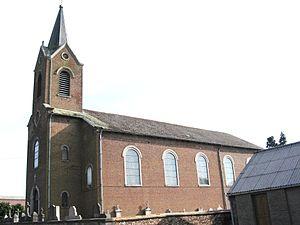
Eglise Saint-Laurent à Cras-Avernas
Cras-Avernas est une section de la ville belge d'Hannut, située en Région wallonne dans la province de Liège. Ses habitants sont appelés les Abaronnais et au nombre d'un peu plus de 500.
Le diocèse de Liège, dans la province de Liège en Belgique, compte 529 paroisses. Ces paroisses sont regroupées en unité pastorale, et certaines unités pastorales forment l'un des 17 doyennés.